Najib Razak

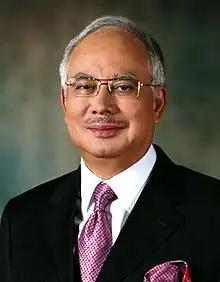
Official portrait, 2008

Mohammad Najib bin Abdul Razak (born 23 July 1953) is a Malaysian politician who served as the sixth Prime Minister of Malaysia from 2009 to 2018. In 2020, he was convicted of corruption in the 1Malaysia Development Berhad scandal, one of the largest money-laundering and embezzlement scandals in history. He is the son of former prime minister Abdul Razak Hussein. Najib served as the chairman of the Barisan Nasional (BN) coalition from April 2009 to May 2018 and as the president of the United Malays National Organisation (UMNO) from November 2008 to May 2018. However, the coalition experienced an unprecedented defeat in the 2018 general election, attributed to corruption charges involving Najib and his family, which eroded public trust in the ruling party. The introduction of the Goods and Services Tax, widely regarded as unpopular, also significantly contributed to the decline in support.